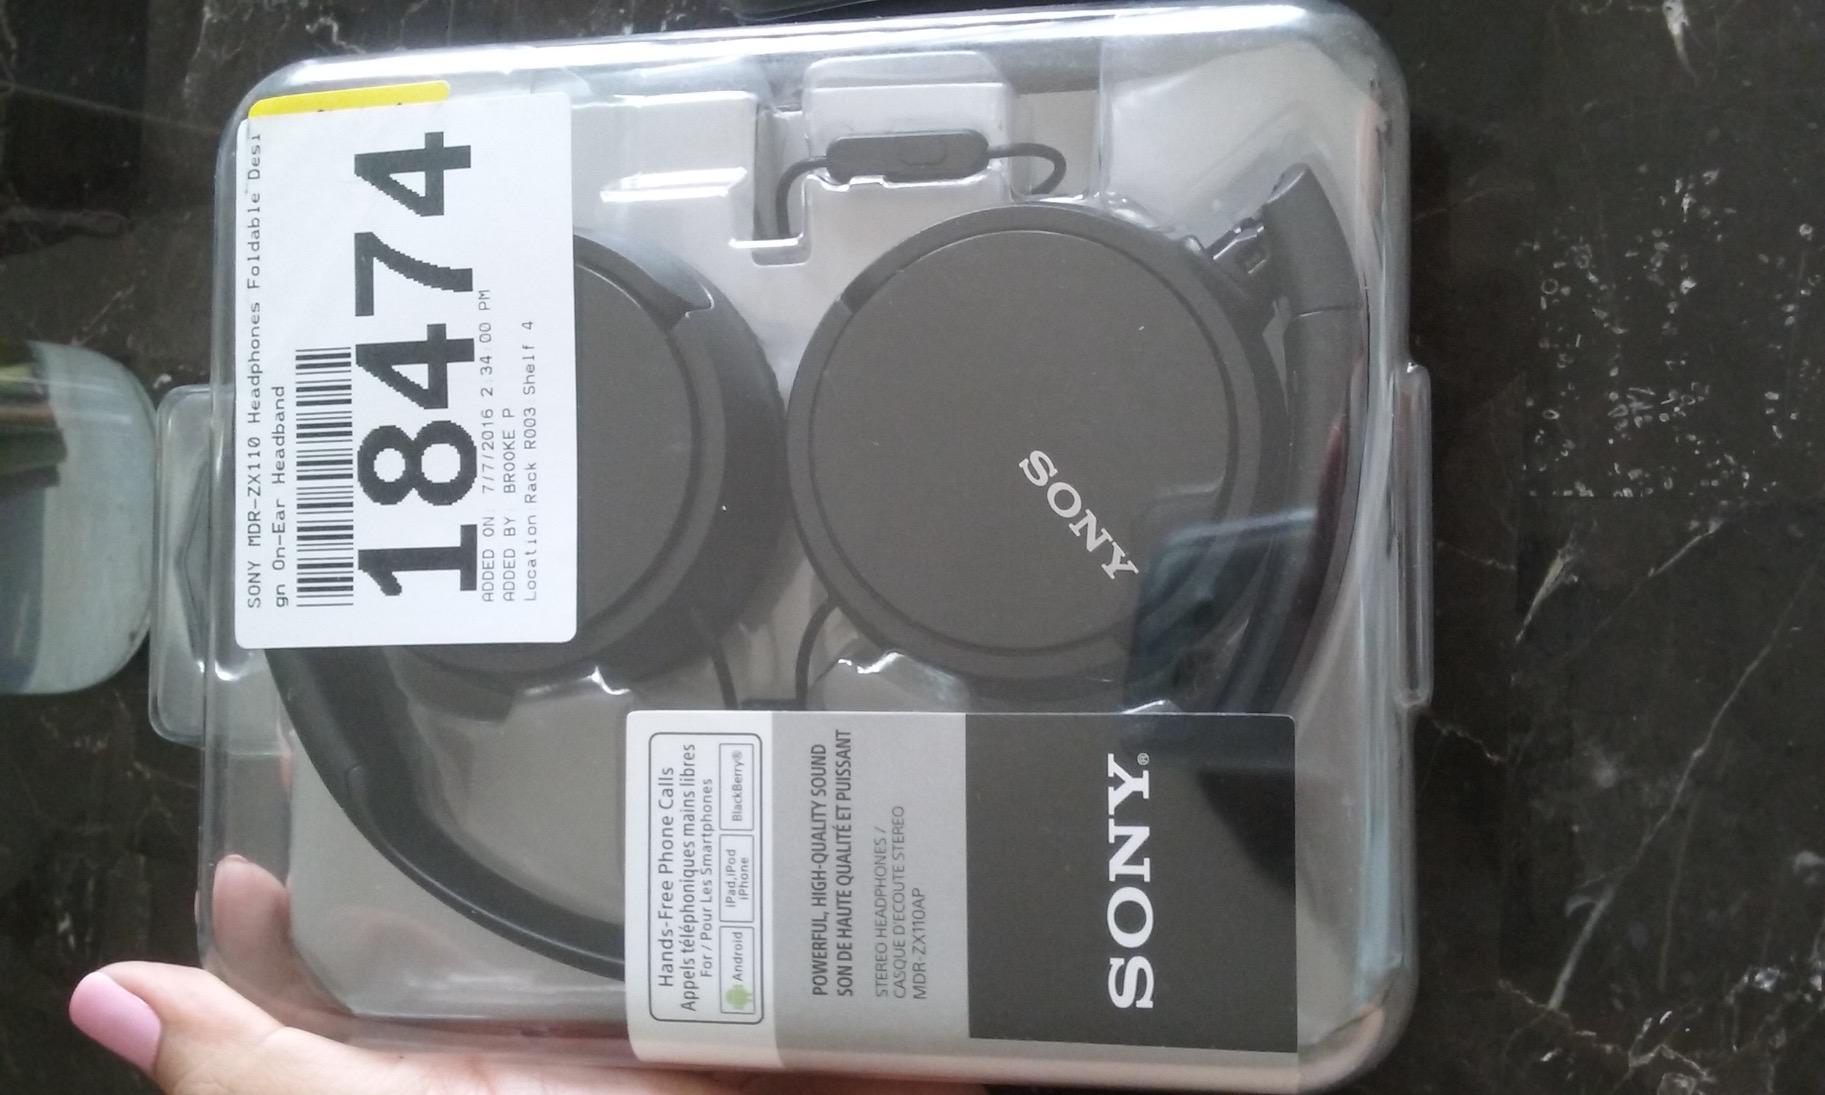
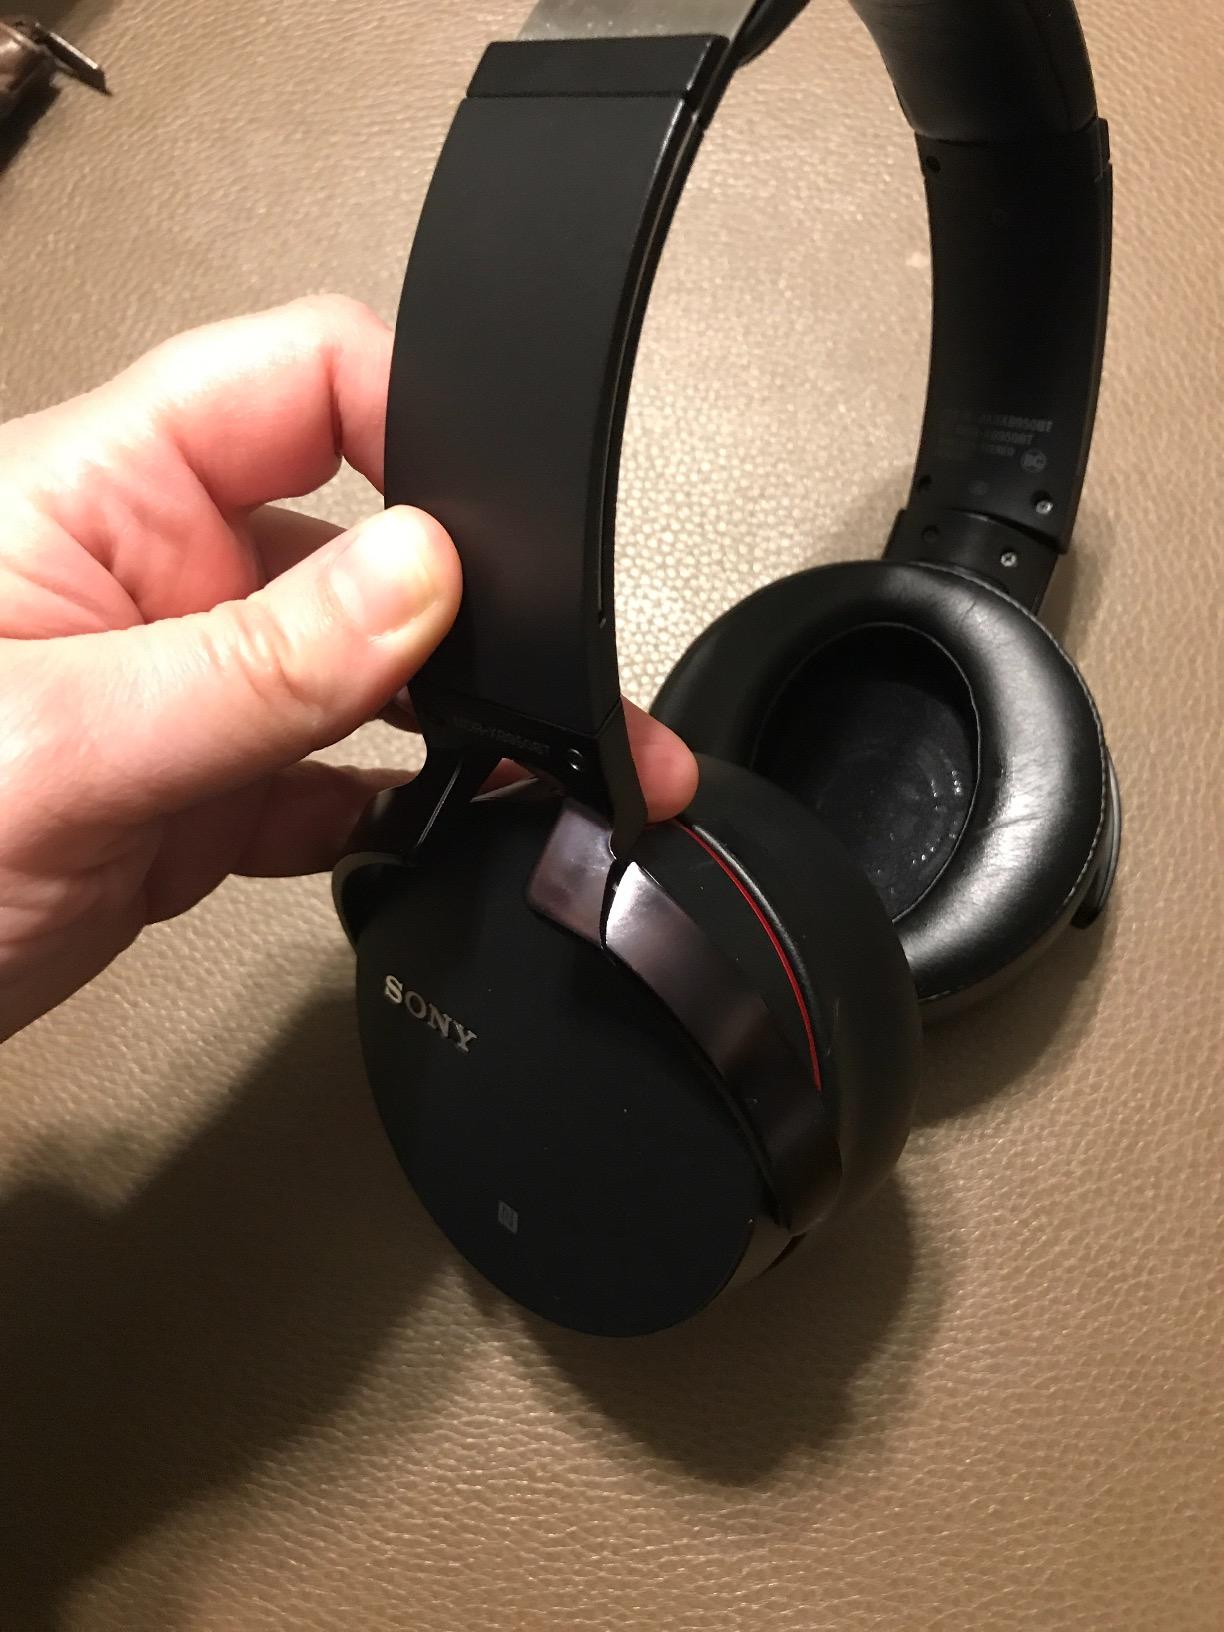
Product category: headphones
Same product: no